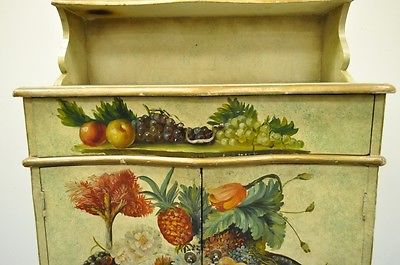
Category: cabinet